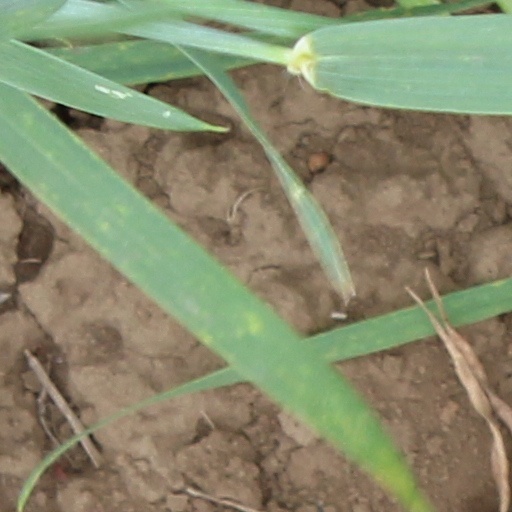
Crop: wheat